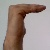
The image shows a hand gesture representing a space in Indian Sign Language.